WP Suspension

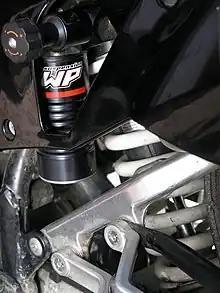
WP rear shock unit on a KTM 950 Adventure in 2007

WP Suspension GmbH is a manufacturer of components for motorcycle suspension systems based in Austria. The company was founded in 1977 by Wim Peters in Malden, Netherlands and is amongst the largest manufacturers of suspension components for motorcycles. It is today a wholly owned subsidiary of KTM AG.